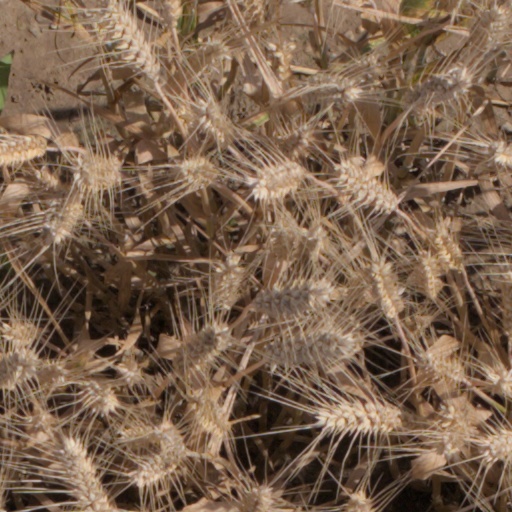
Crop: wheat